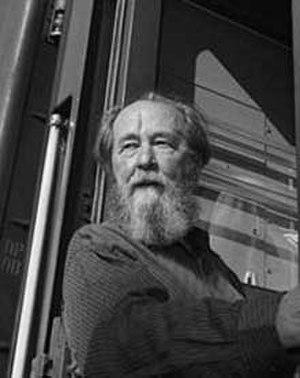
Un écrivain ou une écrivaine est une personne qui est habile dans l'art d'écrire ou, dans une acception plus restreinte du terme, une personne qui rédige des ouvrages littéraires. Dans ce dernier cas, cet individu peut aussi être désigné par l'expression « homme de lettres » ou « femme de lettres ».